Bifröst

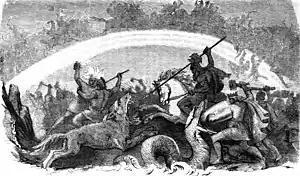
Bifröst appears in the background as the gods do battle in "Battle of the Doomed Gods" (1882) by Friedrich Wilhelm Heine.

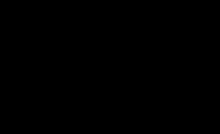
Bifröst is shattered in "The Twilight of the Gods" (1920) by Willy Pogany.

The bridge is mentioned in the "Prose Edda" books "Gylfaginning" and "Skáldskaparmál", where it is referred to as "Bifröst". In chapter 13 of "Gylfaginning", Gangleri (King Gylfi in disguise) asks the enthroned figure of High what way exists between heaven and earth. Laughing, High replies that the question is not an intelligent one, and goes on to explain that the gods built a bridge from heaven and earth. He incredulously asks Gangleri if he has not heard the story before. High says that Gangleri must have seen it, and notes that Gangleri may call it a rainbow. High says that the bridge consists of three colors, has great strength, "and is built with art and skill to a greater extent than other constructions."